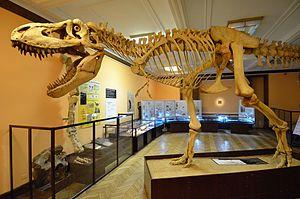
Le musée de l'évolution de l'Académie des Sciences de Pologne est un musée d'histoire naturelle qui se trouve à Varsovie, en Pologne. Ce musée, situé dans le Palais de la culture et de la science, constitue un espace d'exposition permanente de spécimens choisis parmi ceux des collections de l'Institut de paléobiologie de l'Académie des sciences de Pologne.
Tarbosaurus est un genre éteint de dinosaures théropodes de la famille des tyrannosauridés et de la sous-famille des tyrannosaurinés. Il a vécu à la fin du Crétacé supérieur il y a environ 71 à 66 Ma, dans l'actuelle Mongolie avec plusieurs fragments de fossiles retrouvés plus loin dans certaines régions de la Chine et de la Russie.